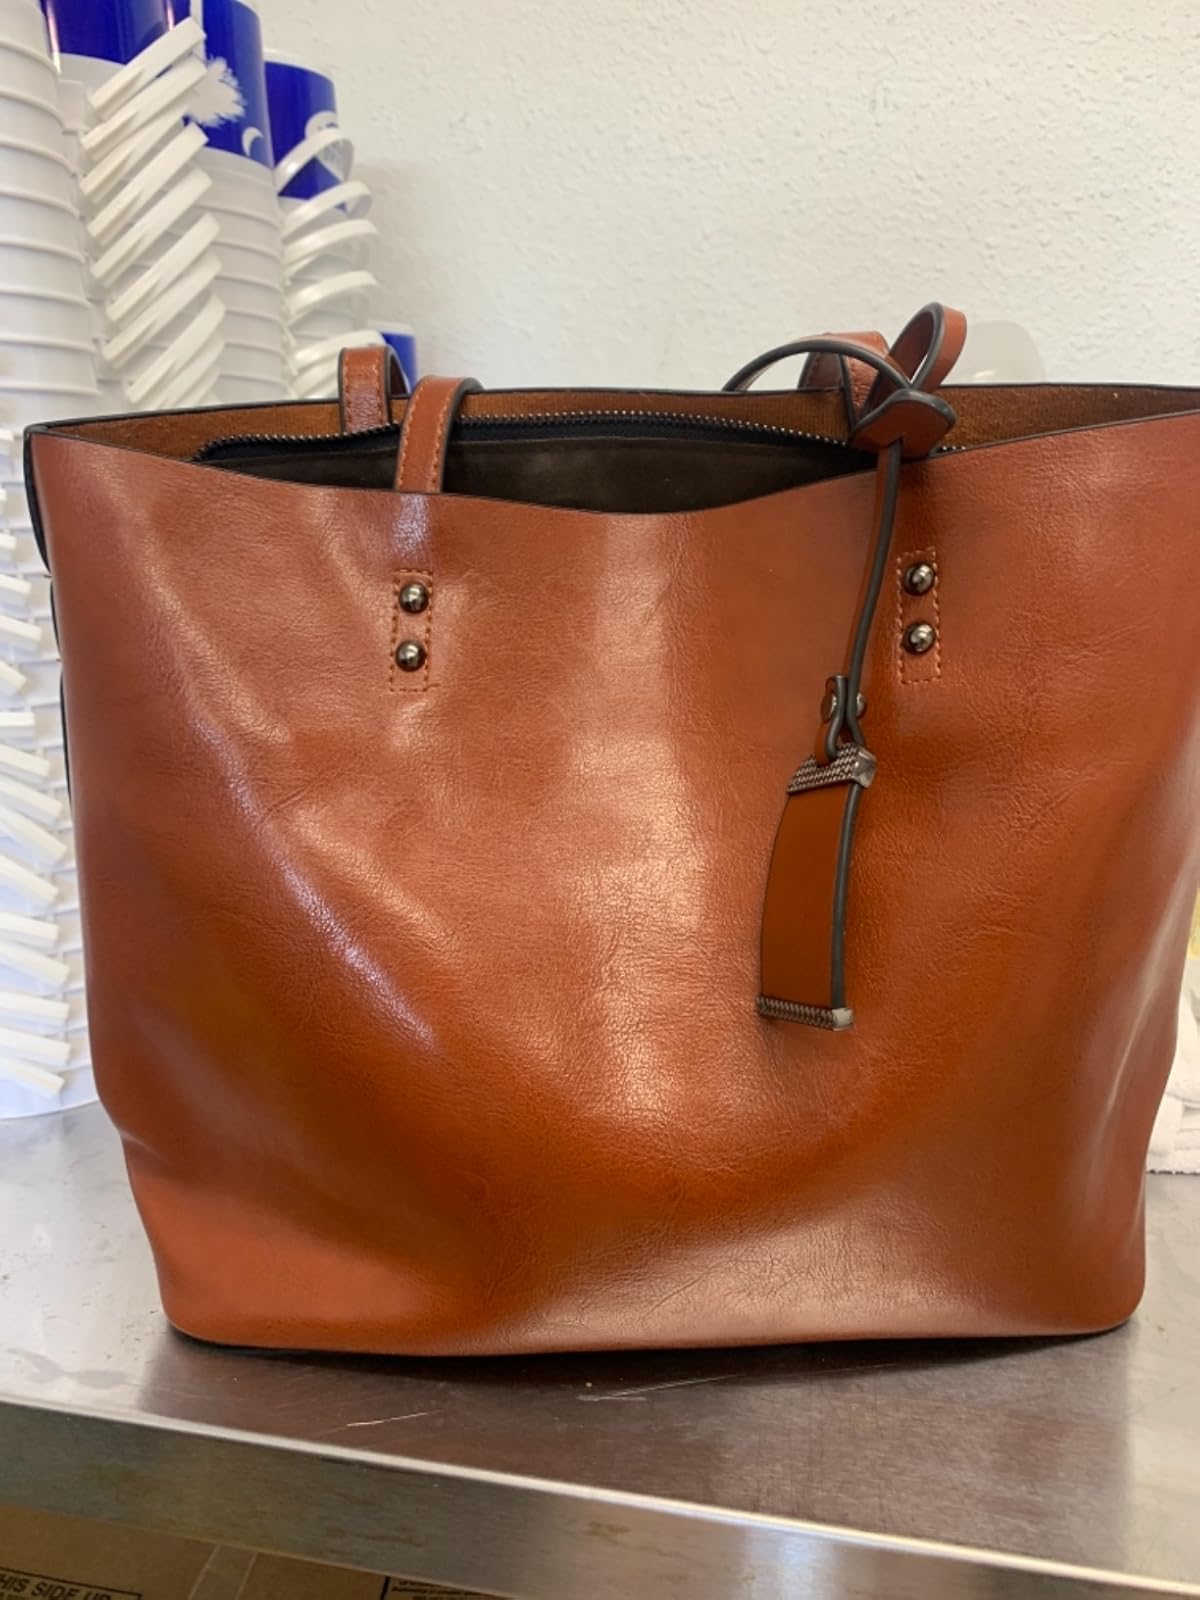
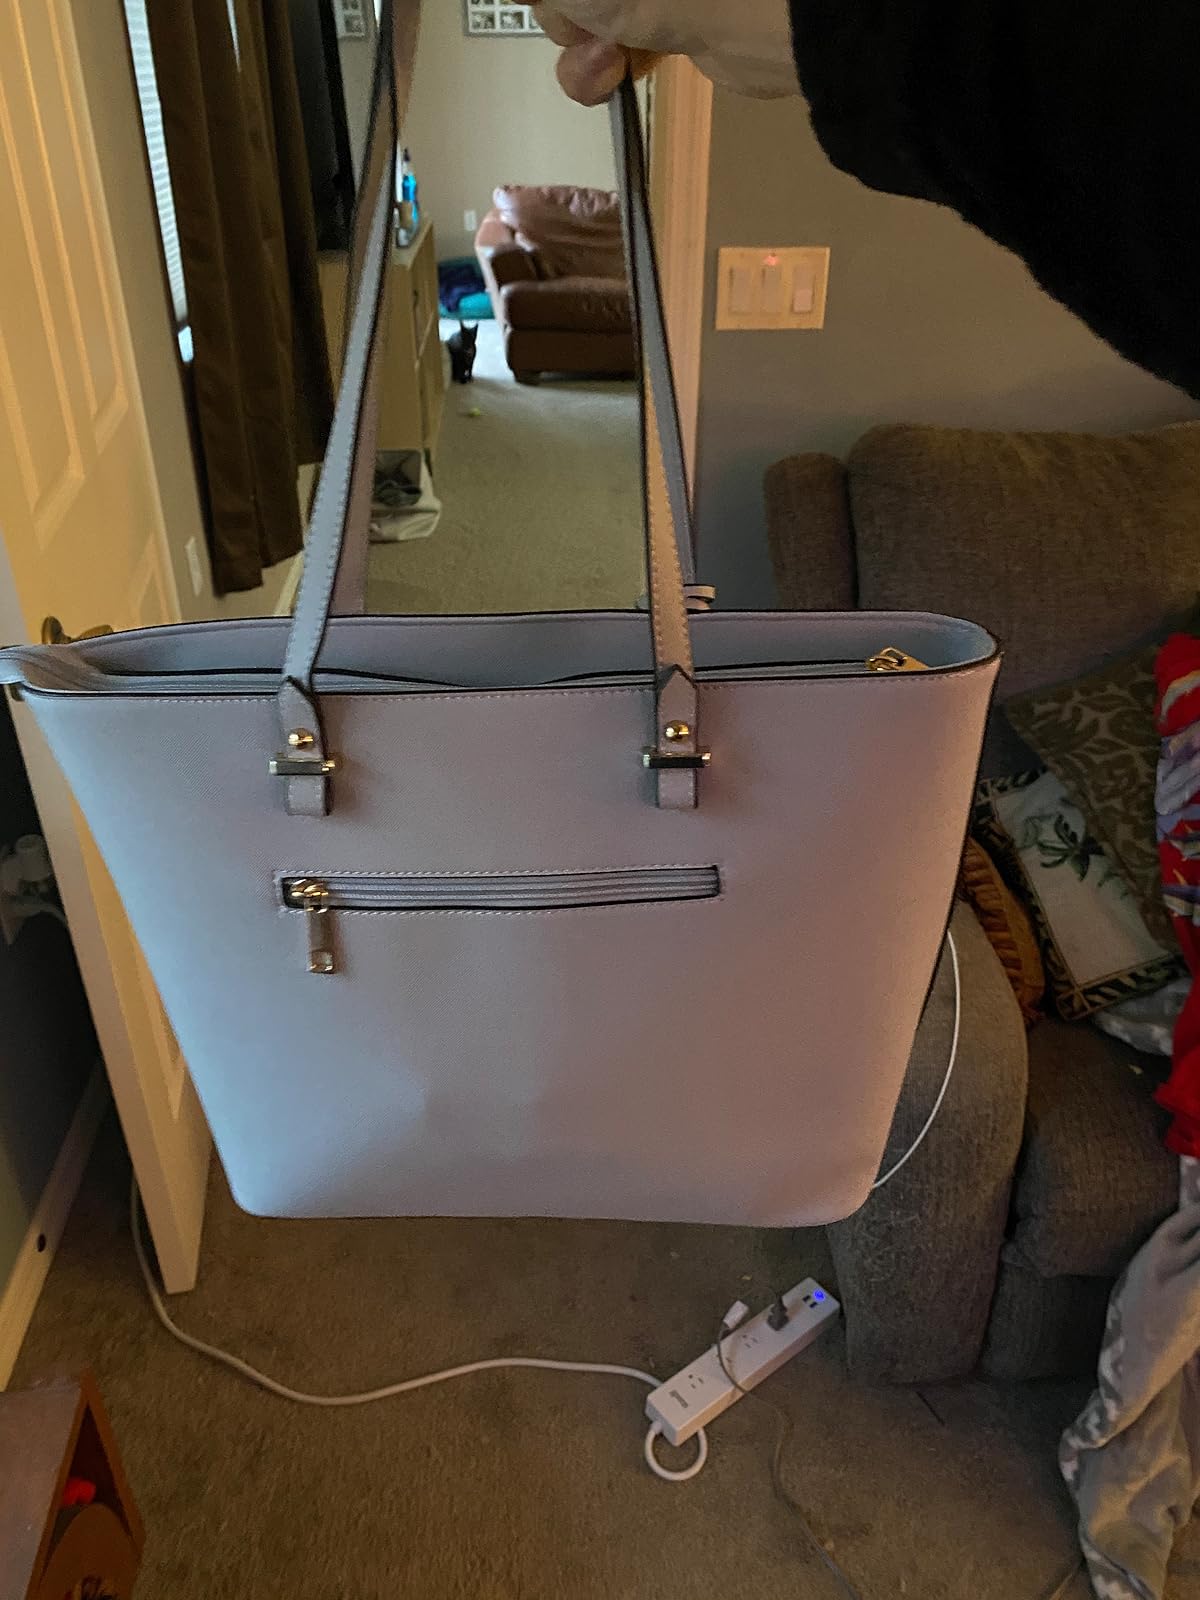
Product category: accessories_handbag
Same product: no